German attack on Lagnicourt

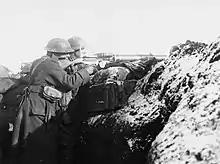

Apart from British artillery bombardments, the area around Bullecourt had been quiet since the German victory on 11 April. The XIV Reserve Corps detected that the 1st Australian Division had taken over part of the front of the 4th Australian Division for the attack of 11 April, holding an front southwards from Quéant. Casualties in the 4th Australian Division on 11 April led to the 1st Australian Division taking over another of front to the north. Major , the chief of staff, proposed to attack while the Australian and British troops opposite had not finished consolidating their positions and were disorganised after the attack on 11 April. On 13 April, Moser requested permission from the 6th Army HQ to use the 3rd Guard Division and the 2nd Guard Reserve Division on the left flank of the for a spoiling attack on a from Lagnicourt southwards to Hermies.